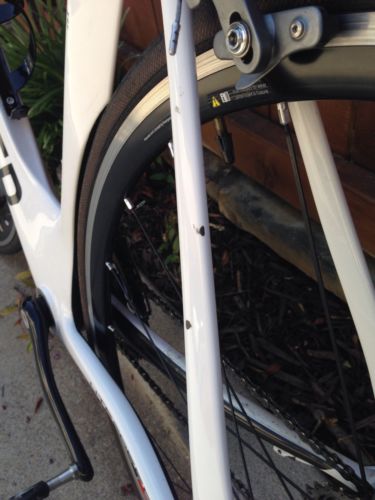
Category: bicycle